Arash Ostovari

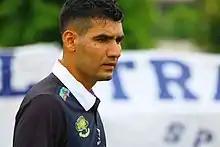

Arash Ostovari (born 12 December 1992 in Shiraz, Iran) is an Iranian professional footballer who plays as a midfielder for Kirivong Sok Sen Chey FC and former player of Iran U17 and Iran U20.